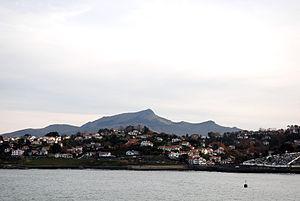
Ciboure est une commune française située dans le département des Pyrénées-Atlantiques, en région Nouvelle-Aquitaine.